Oracle bone script

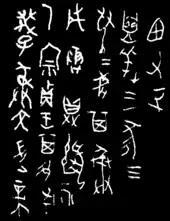
Hand copy of a Zhou inscription

Some characters are only attested in the oracle bone script, dropping out of later usage and usually being replaced by newer characters. An example is a fragment bearing character for 'spring' that has no known modern counterpart. In such cases, available context may be used to determine the possible meaning of the character. In other cases, the character may be assumed to be a phono-semantic compound, and a rough meaning can be inferred based on the semantic component. For instance, an oracle bone character was recently found which consists of on the left and on the right ([] when converted from oracle bone forms to their modern printed equivalents). This character may reasonably be guessed to a compound with 'altar' as the semantic and (modern reading "sheng") as the phonetic. Though no modern character consists of these two components, it likely refers to a type of Shang dynasty ritual with a name similar to the pronunciation of in Old Chinese. In the same collection of fragments, the character was surmised to be a place name, since the semantic component means 'mound', 'hill', and the divination concerned the king traveling for a royal hunt.